Fresno California Temple

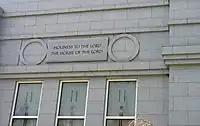
Side of the temple

A groundbreaking ceremony was held in March 1999. After construction was completed, it was opened to the public from March 25-31 and April 3-4, 2000. During that time 51,000 people toured the temple. On April 9, 2000, LDS Church president Gordon B. Hinckley dedicated the temple. It has the same design as other smaller temples built worldwide during that time.